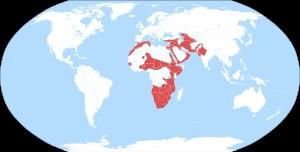
Le Caracal est un félin du genre Caracal largement répandu en Afrique et en Asie depuis le Moyen-Orient jusqu'au sous-continent indien. En 2008, le caracal était classé en catégorie préoccupation mineure sur la liste rouge de l'UICN en raison de sa présence relativement commune notamment en Afrique australe et en Afrique de l'Est. Le caracal est néanmoins considéré comme menacé en Afrique du Nord et rare en Asie centrale et en Inde.